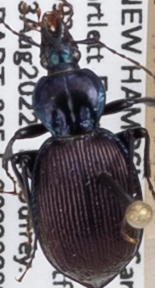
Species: Sphaeroderus canadensis canadensis
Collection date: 2022-08-03
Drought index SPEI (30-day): -0.54
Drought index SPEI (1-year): -0.9
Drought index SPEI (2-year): -1.69